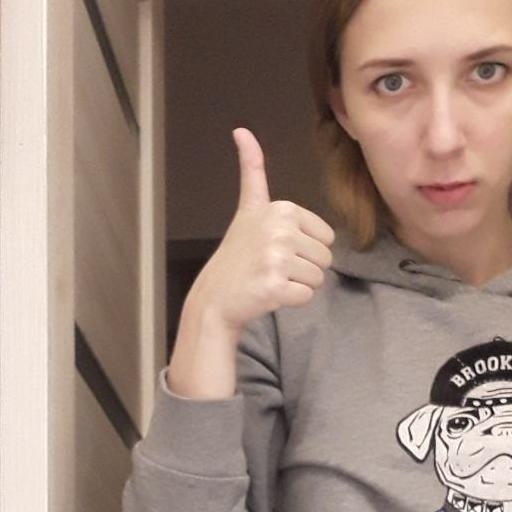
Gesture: like